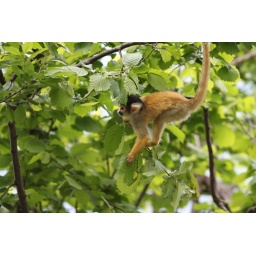
Squirrel Monkey sitting in the trees